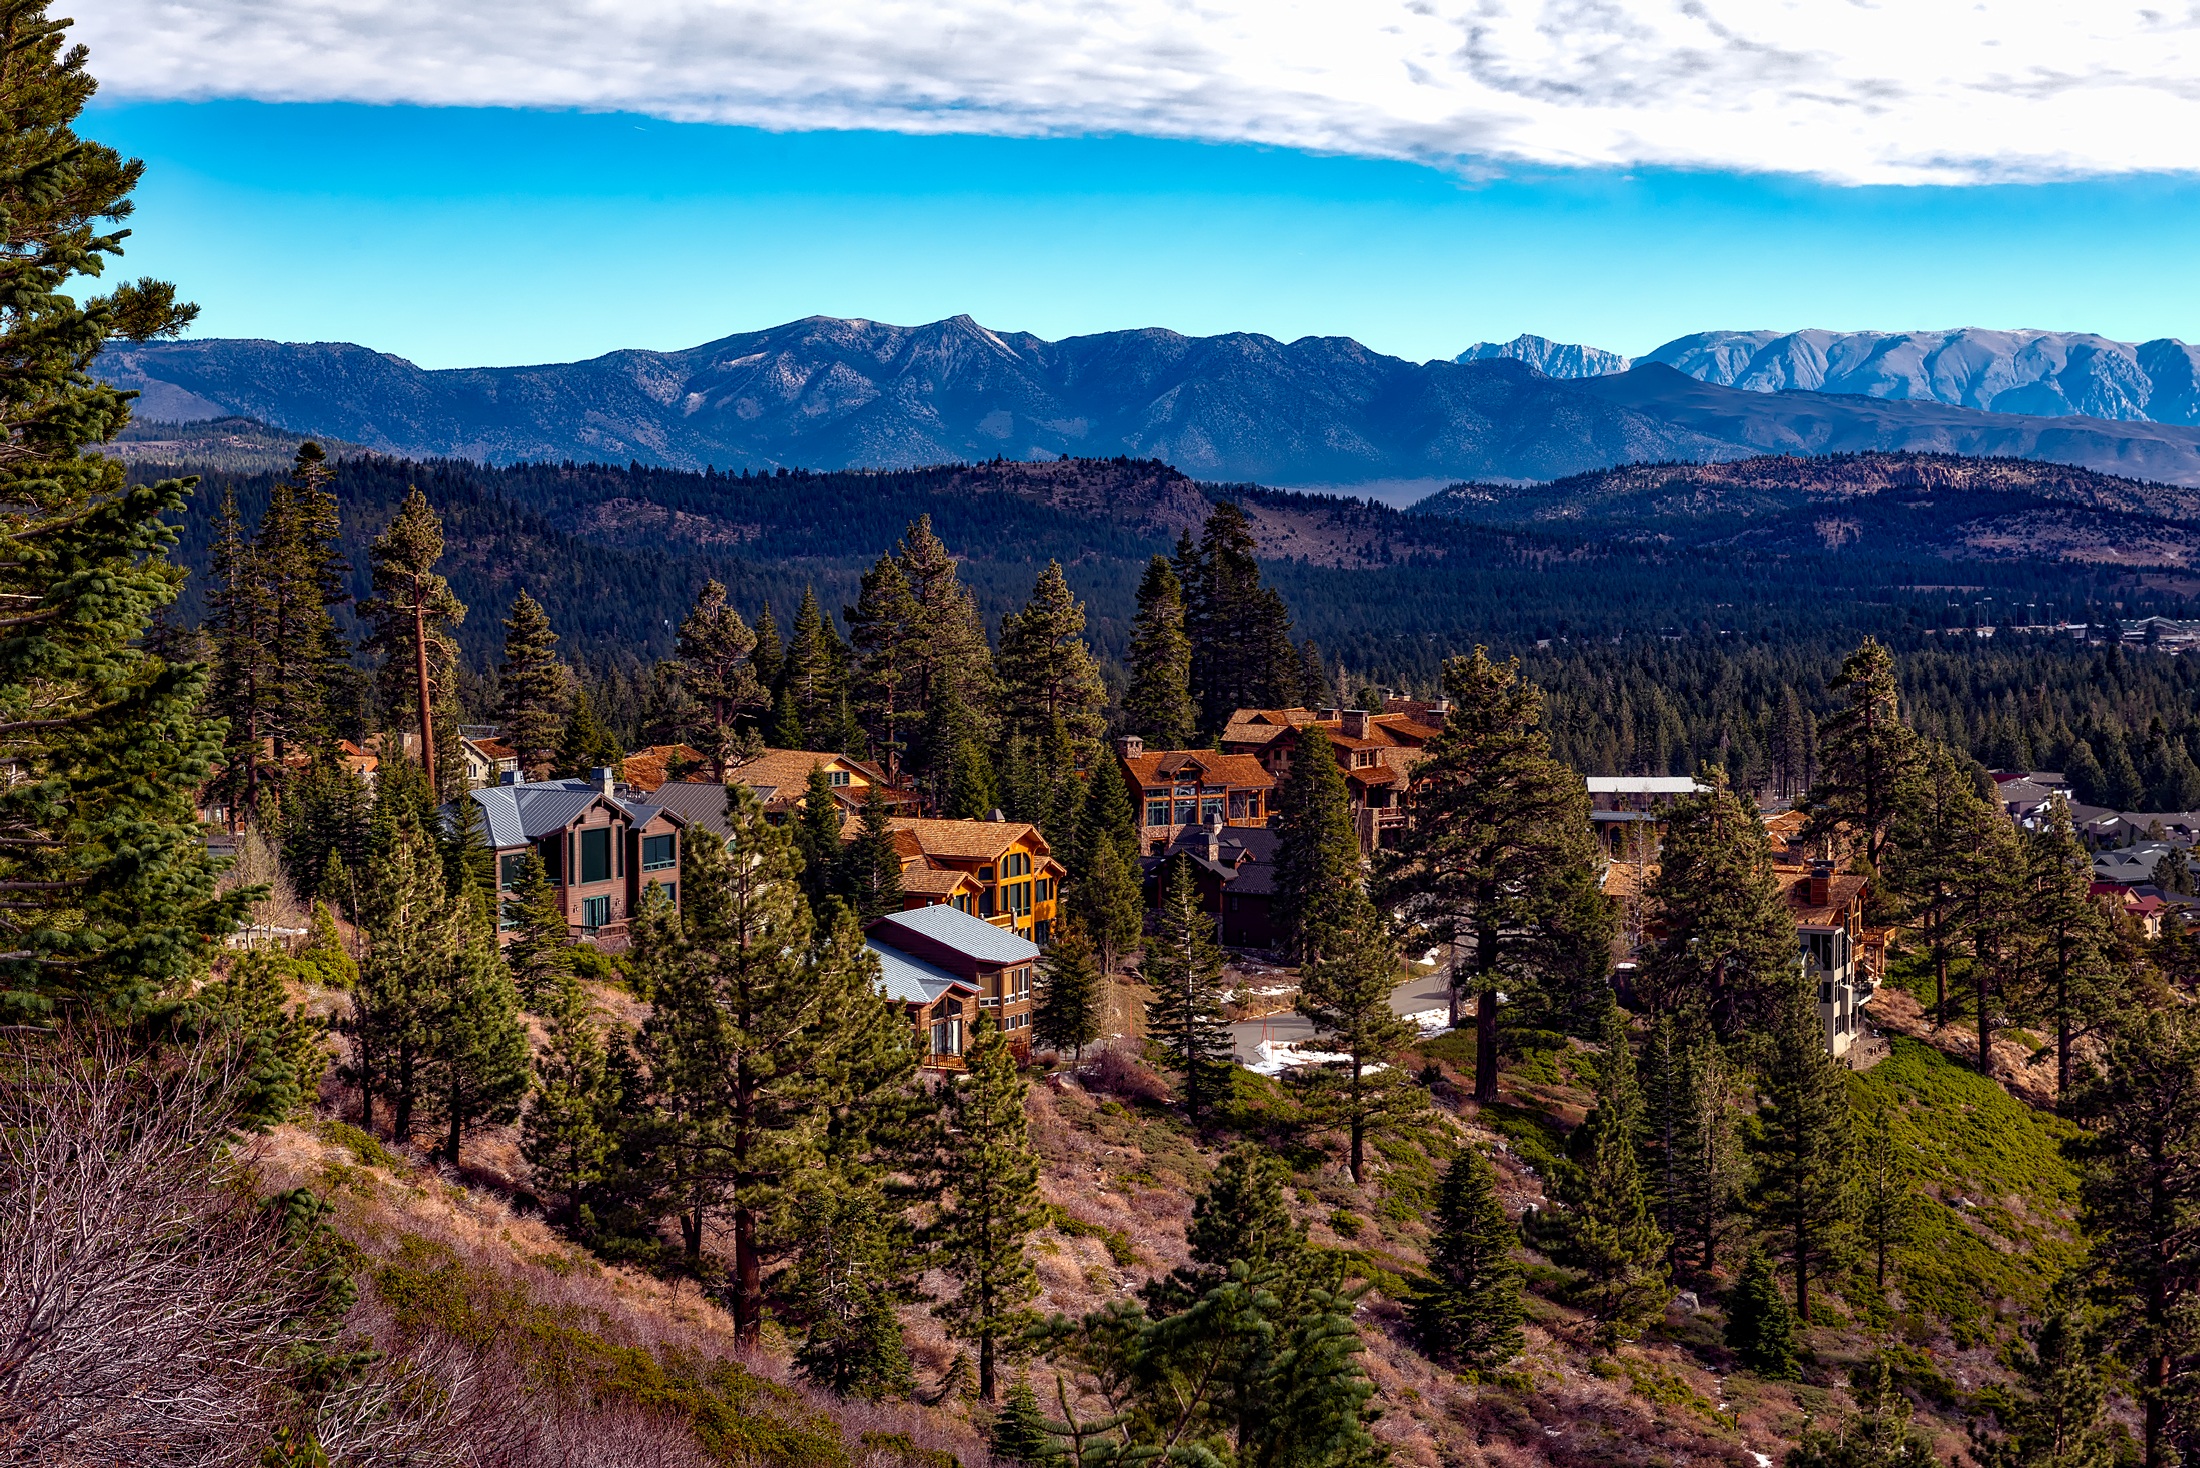
landscape, tree, nature, forest, wilderness, mountain, hill, valley, mountain range, panorama, vacation, village, scenic, autumn, california, ridge, trees, outdoors, woods, hdr, mountains, alps, houses, picturesque, plateau, beautiful, vista, cottages, log cabins, aerial photography, mammoth lakes, towns, geographical feature, mountainous landforms